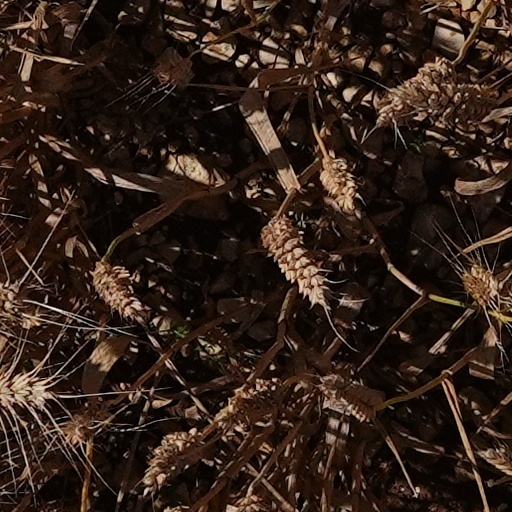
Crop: wheat